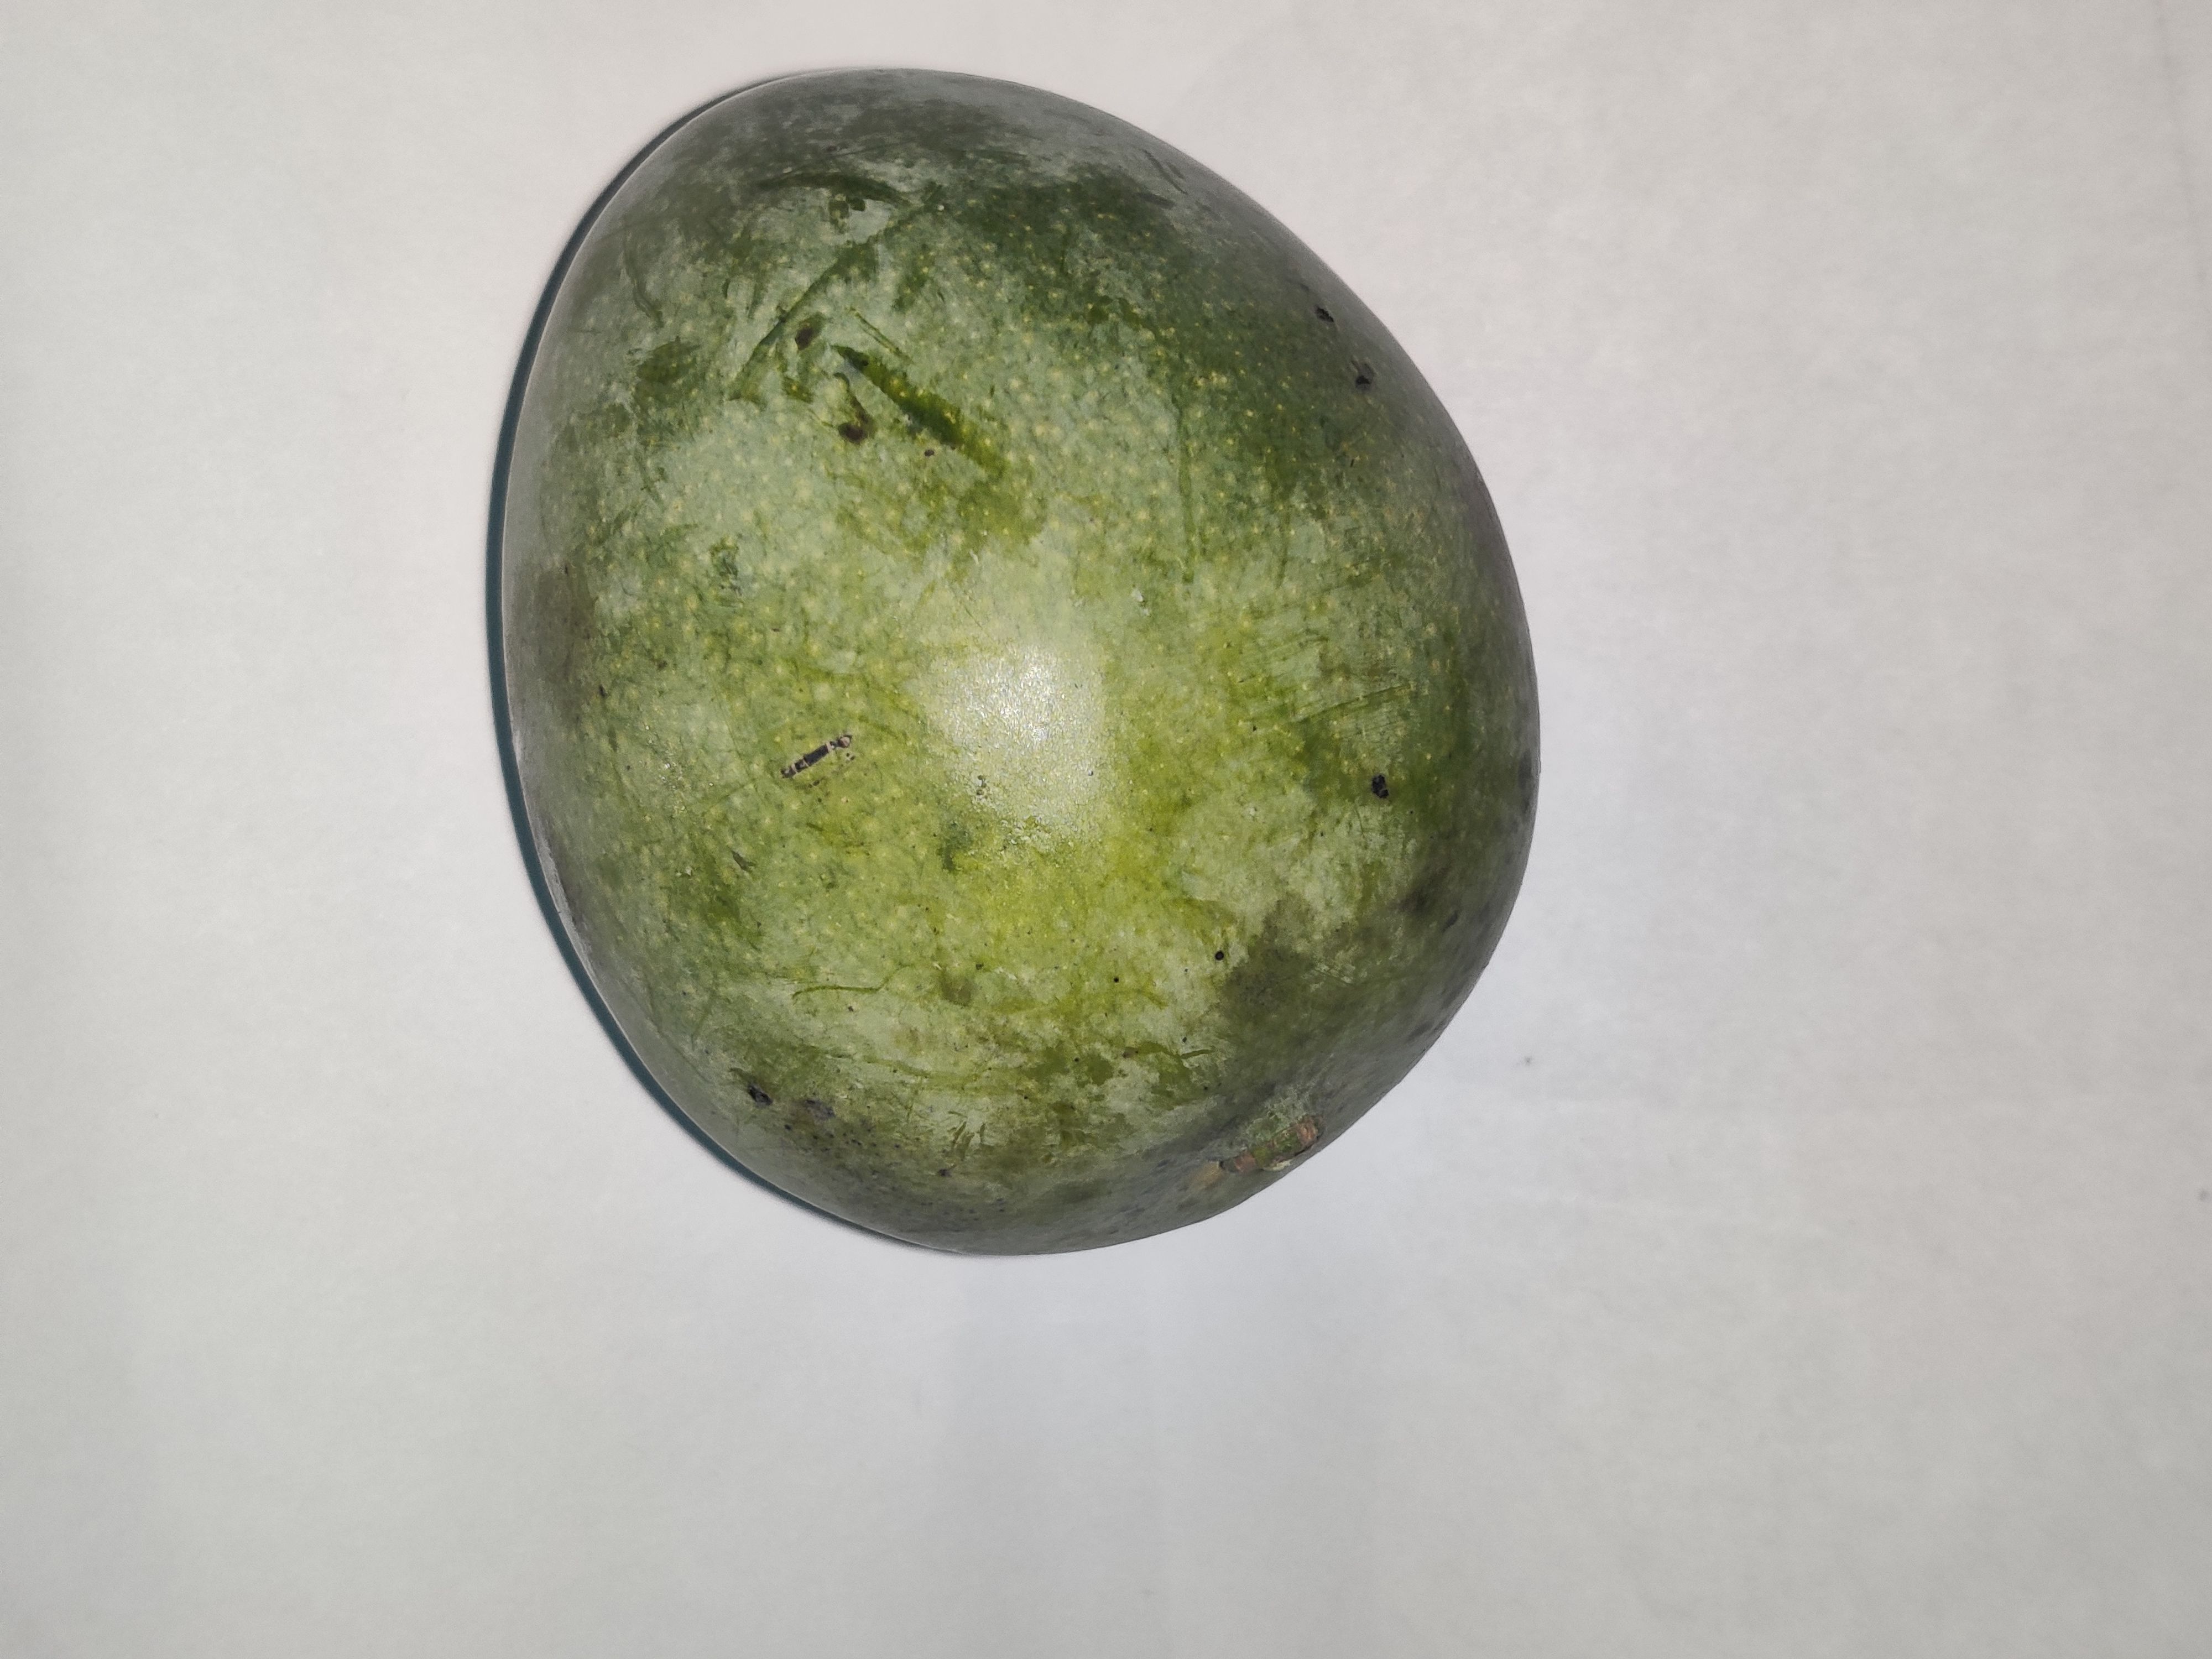
Fruit: mango
Grade: 1st-grade